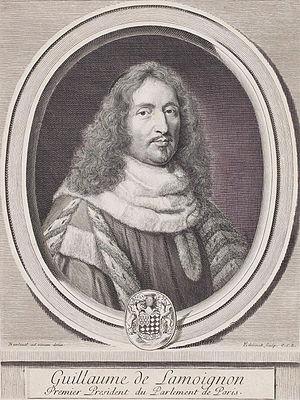
Guillaume de Lamoignon, premier président du Parlement de Paris
La famille de Lamoignon est une ancienne famille du Nivernais, qui s'est surtout distinguée dans la magistrature. Venue s'établir dans le Donziois au XIVᵉ siècle, elle tire son nom de sa région d'origine, les Amognes.